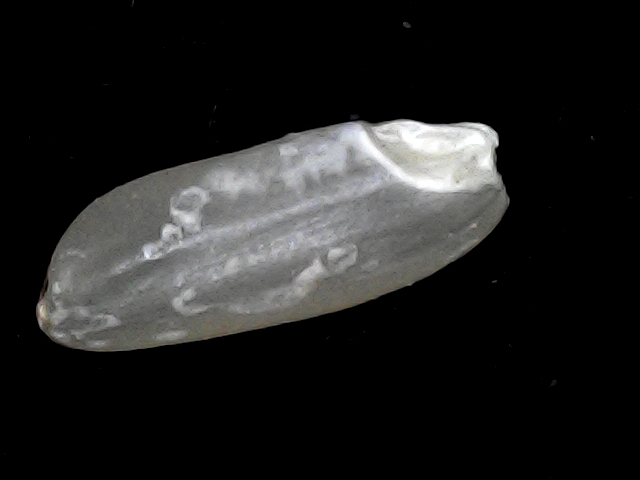
Rice variety: BD51